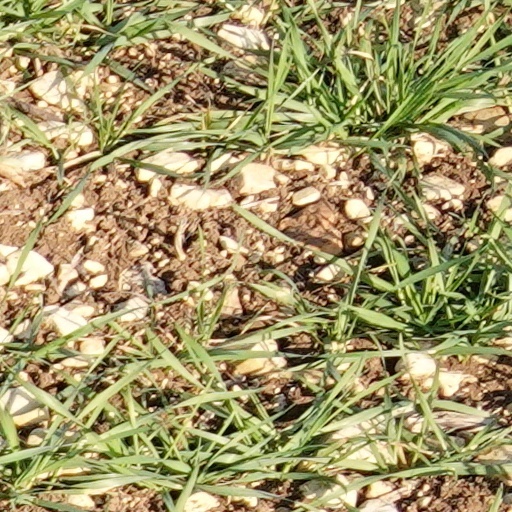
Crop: wheat